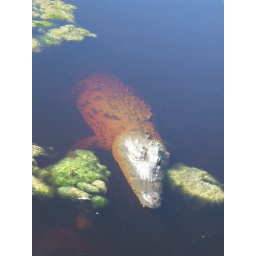
Salt water croc on the side of the road in Cozumel